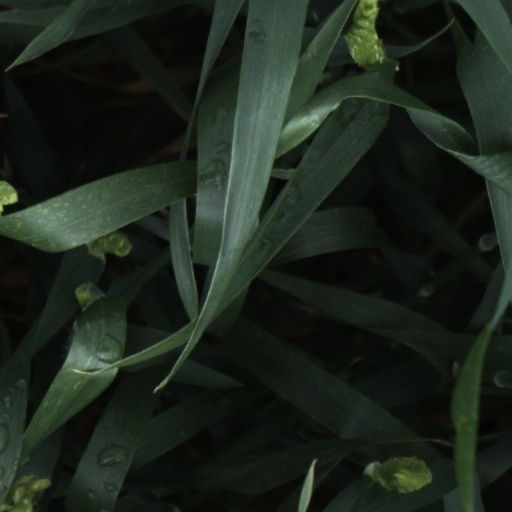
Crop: wheat